Hare Hare Yukai

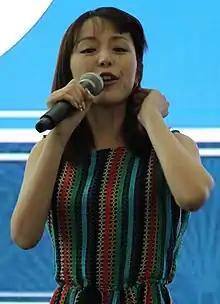
Aya Hirano (pictured in 2019), the voice actress of Haruhi Suzumiya, was one of the performers of the song.

"Hare Hare Yukai" is the ending theme song from the 2006 anime series "The Melancholy of Haruhi Suzumiya" (the animated adaptation of the first book and several short stories in the "Haruhi Suzumiya" series by Nagaru Tanigawa). It is composed by and arranged by . The lyrics were written by Aki Hata. The vocals are performed by voice actresses Aya Hirano, Minori Chihara, and Yuko Goto, who portray the characters Haruhi Suzumiya, Yuki Nagato, and Mikuru Asahina respectively. "Hare Hare Yukai" was released as a physical single of the same title on May 10, 2006 by Lantis. The B-side of the single, "Welcome Unknown", also performed by the same actresses, was used as the ending theme song to "The Melancholy of Haruhi Suzumiya: SOS Brigade Radio Division", a promotional radio show for "The Melancholy of Haruhi Suzumiya".